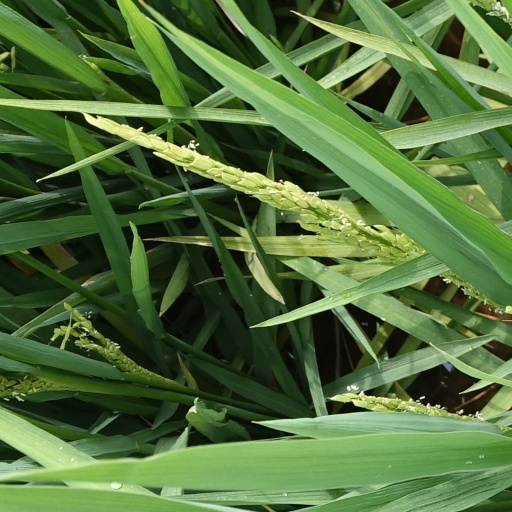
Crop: rice